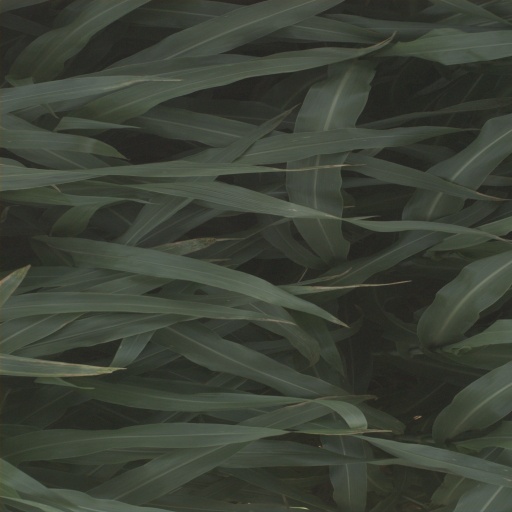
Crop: sorghum